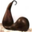
Label: pear